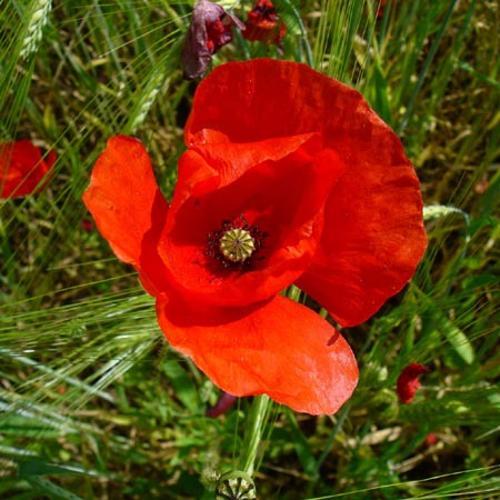
Label: corn poppy